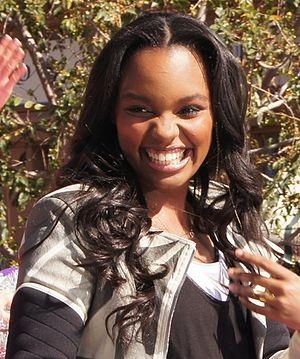
Les McCLAIN forment un groupe de musique pop américaine, formé à Los Angeles en 2011.